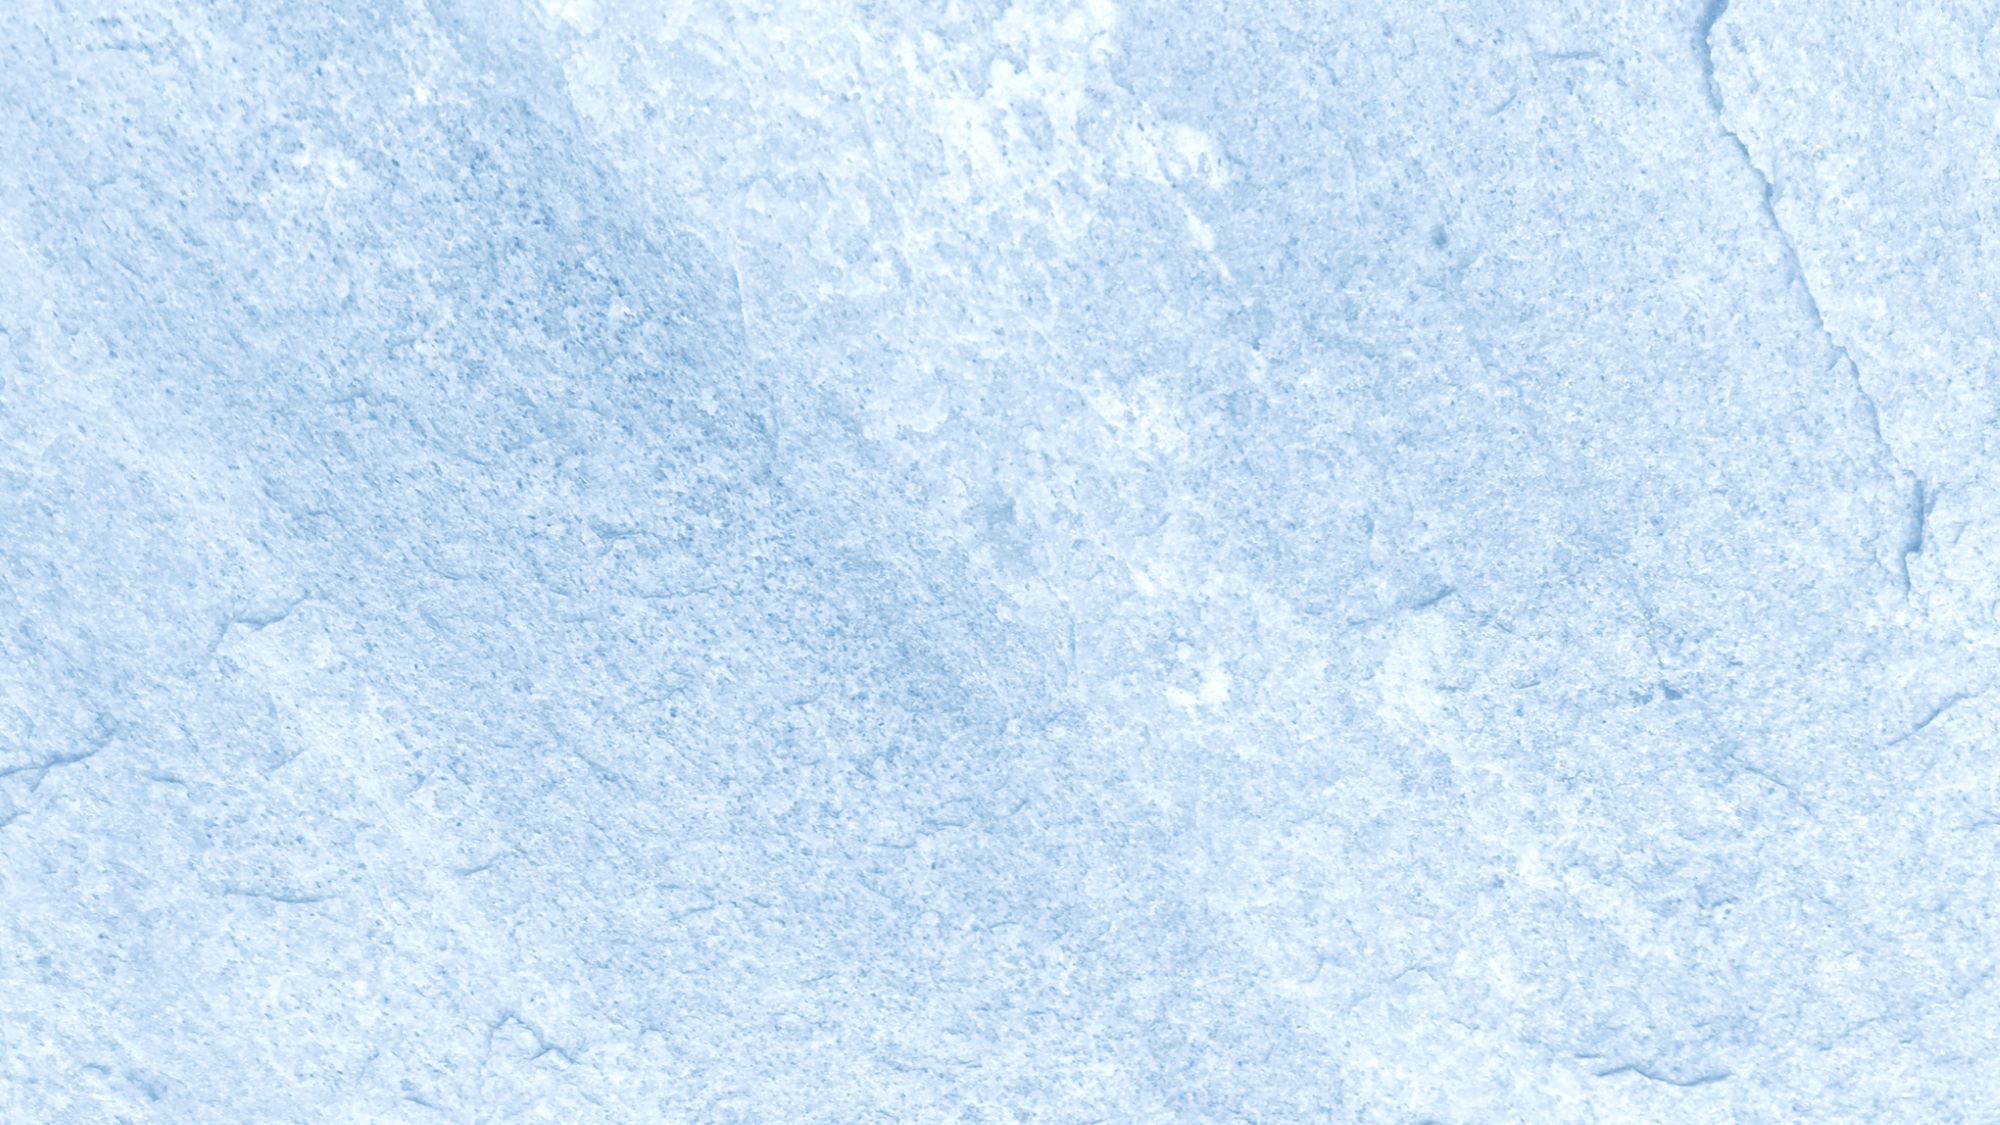
snow, light, structure, vintage, retro, texture, floor, interior, frost, old, wall, stone, ice, decoration, construction, pattern, color, banner, paint, grunge, rough, blue, paper, material, concrete, surface, cracked, background, luxury, design, cement, poster, contemporary, backdrop, aged, solid, abstracts